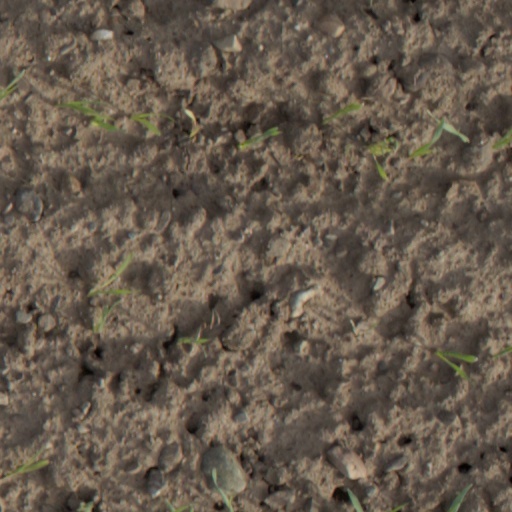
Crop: wheat